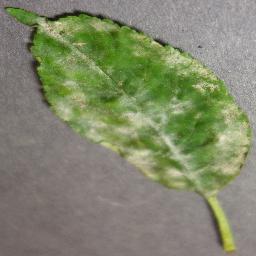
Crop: cherry
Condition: (including_sour)_powdery_mildew